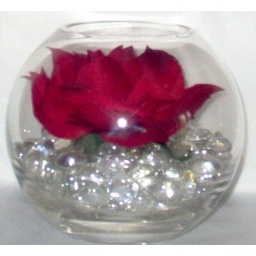
simplicity 2...claret rose in fish bowl